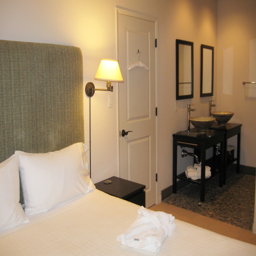
there are bedrooms , all with their own bathrooms , for guests .